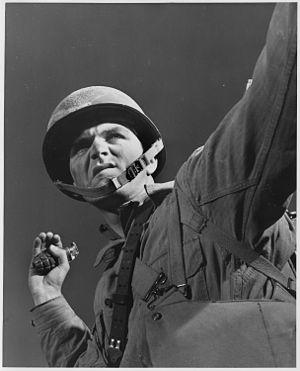
La grenade à fragmentation Mk II était la grenade à main standard des forces armées des États-Unis, de la fin de la Première Guerre mondiale à la fin des années 1960.